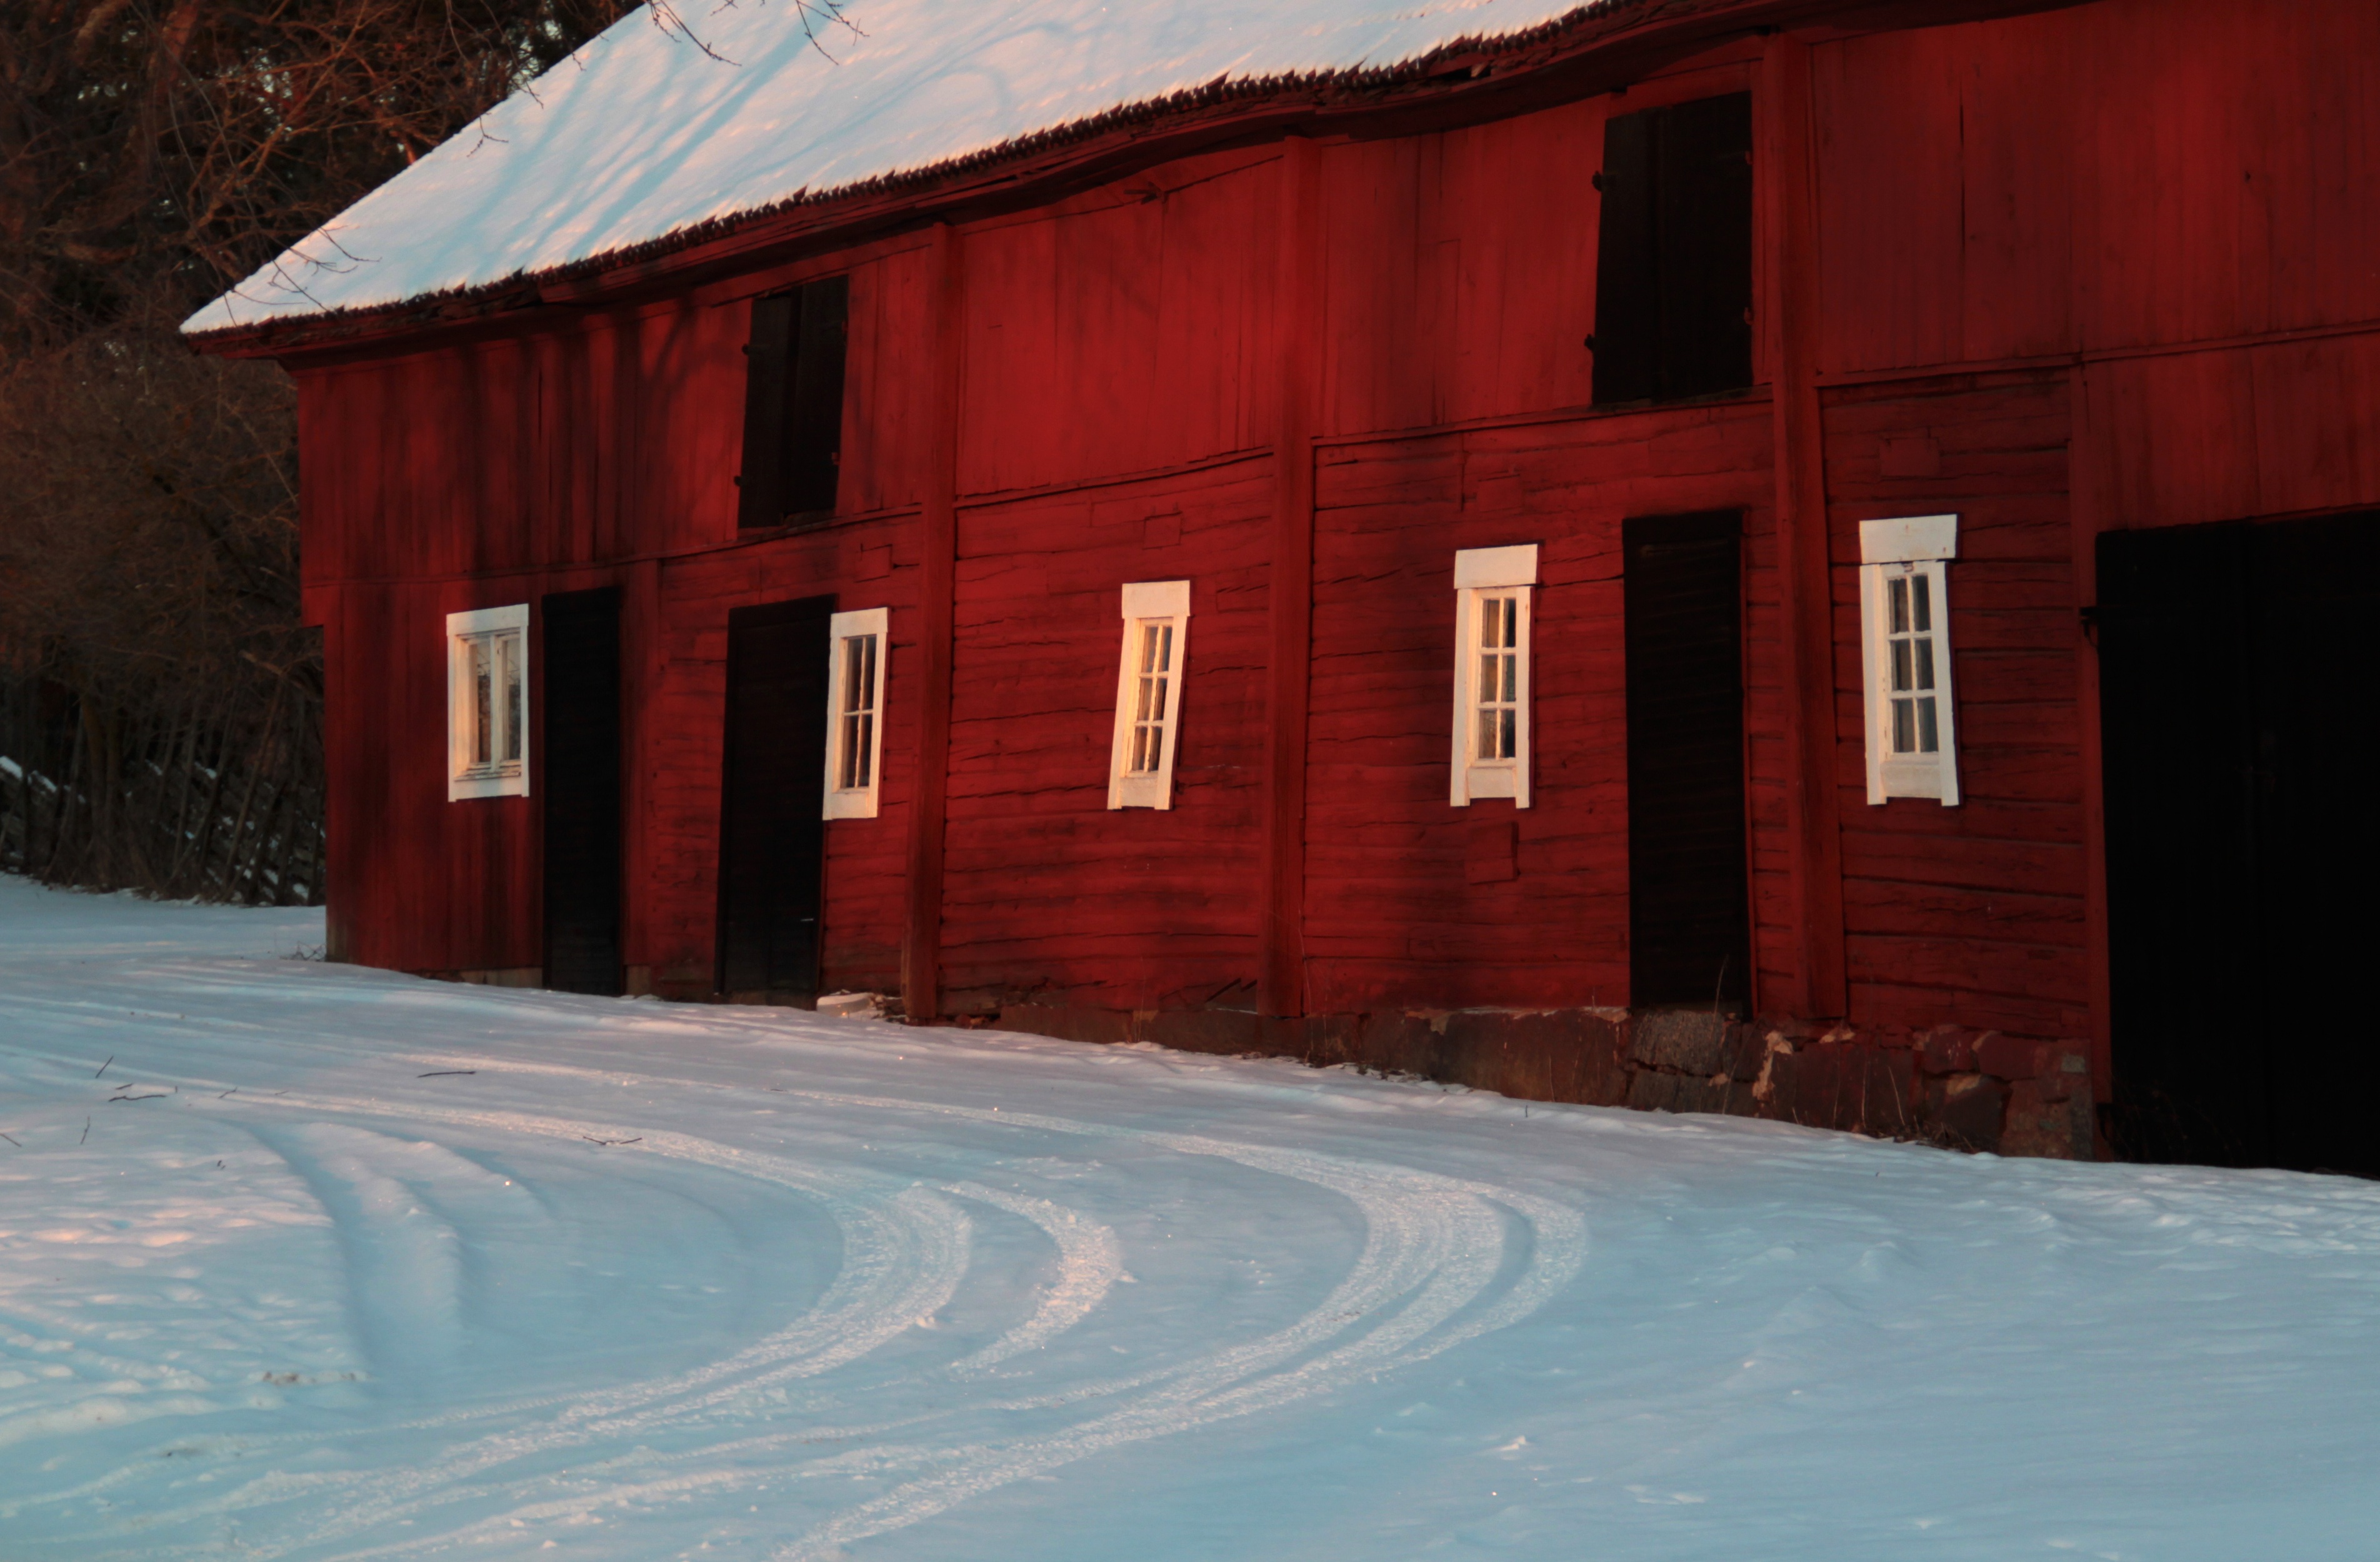
snow, cold, winter, architecture, white, countryside, house, window, building, barn, home, red, weather, snowy, facade, season, sweden